Zebulon Vance

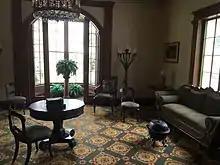
Blandwood Mansion's west parlor where Vance surrendered

On January 1, 1852, Vance was admitted to the North Carolina Bar and received his county court license in Raleigh. He returned to Asheville where he practiced law. Vance said, "I went out to Court horseback, and carried a pair of saddle bags with a change of shirts and the North Carolina Form book..." Almost immediately, the Buncombe County magistrates elected Vance as Solicitor of the Court of Pleas. He was admitted to the state's superior courts in 1853. In 1858, he became partners with attorney William Caleb Brown.